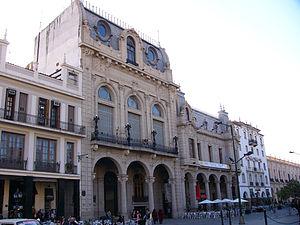
La province de Salta est une province de l'Argentine, située à l'extrême nord-ouest du pays. Elle est limitée au nord par la province de Jujuy et par la Bolivie, à l'est par le Paraguay, Formosa et la province du Chaco, au sud par les provinces de Santiago del Estero, de Tucumán et de Catamarca, enfin à l'ouest par le Chili.